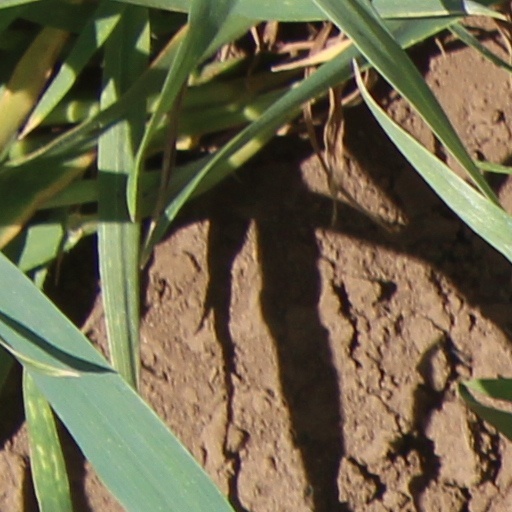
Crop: wheat